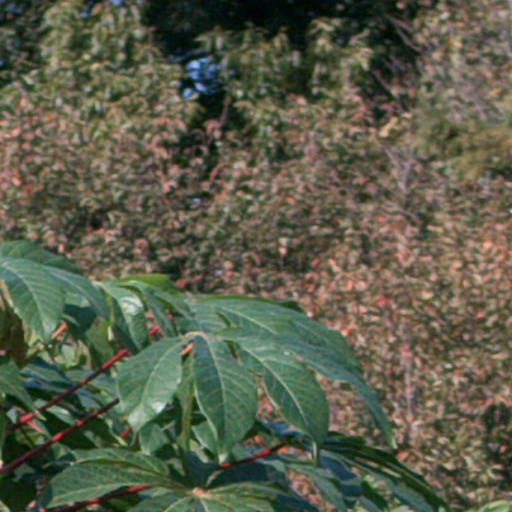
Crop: cassava